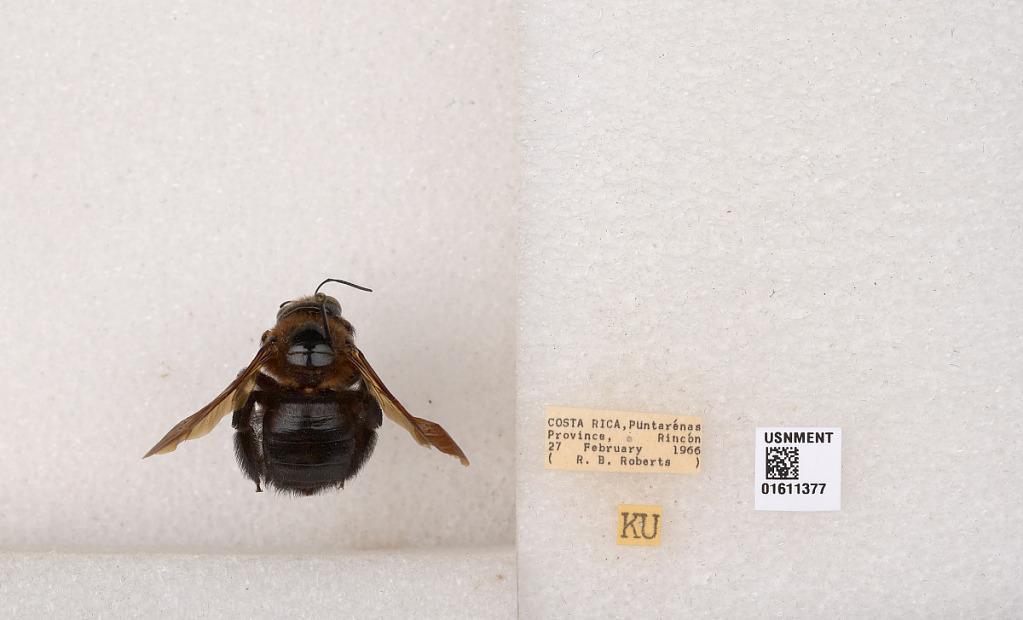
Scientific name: Xylocopa
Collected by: C. Seevers
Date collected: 1966-2-27
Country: Costa Rica
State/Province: Puntarenas
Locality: Rincon